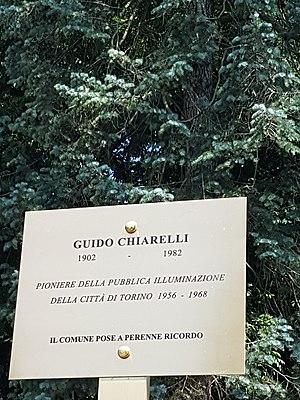
Guido Chiarelli, né le 24 septembre 1902 à Caltanissetta et mort le 7 octobre 1982 à Turin, est un ingénieur électricien italien, connu pour ses travaux de pionnier en éclairage public.